Carmel Christian School, Bristol

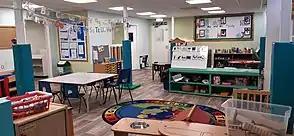
Early Year's Classroom

Carmel Christian School (CCS) was an independent Early Year's provider in Brislington, Bristol, England. Founded in 1997, the school originally provided all-through education, then in late 2020 became a facility solely for nursery and reception children.